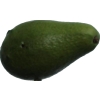
Label: green_avocado